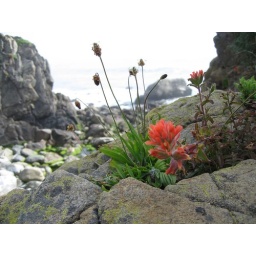
These were hanging out on the rocks near a little creek running down into the ocean